The Drop In

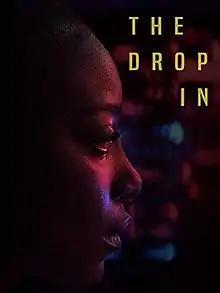
Film poster

The Drop In is a Canadian short drama film, directed by Naledi Jackson and released in 2017. The film stars Mouna Traoré as Joelle, a hairdresser at a Black Canadian hair salon who faces an unexpected challenge when Grace (Oluniké Adeliyi), a woman she knew in her prior life, drops in ostensibly for a haircut, but in fact with ulterior motives involving Joelle's immigration status.